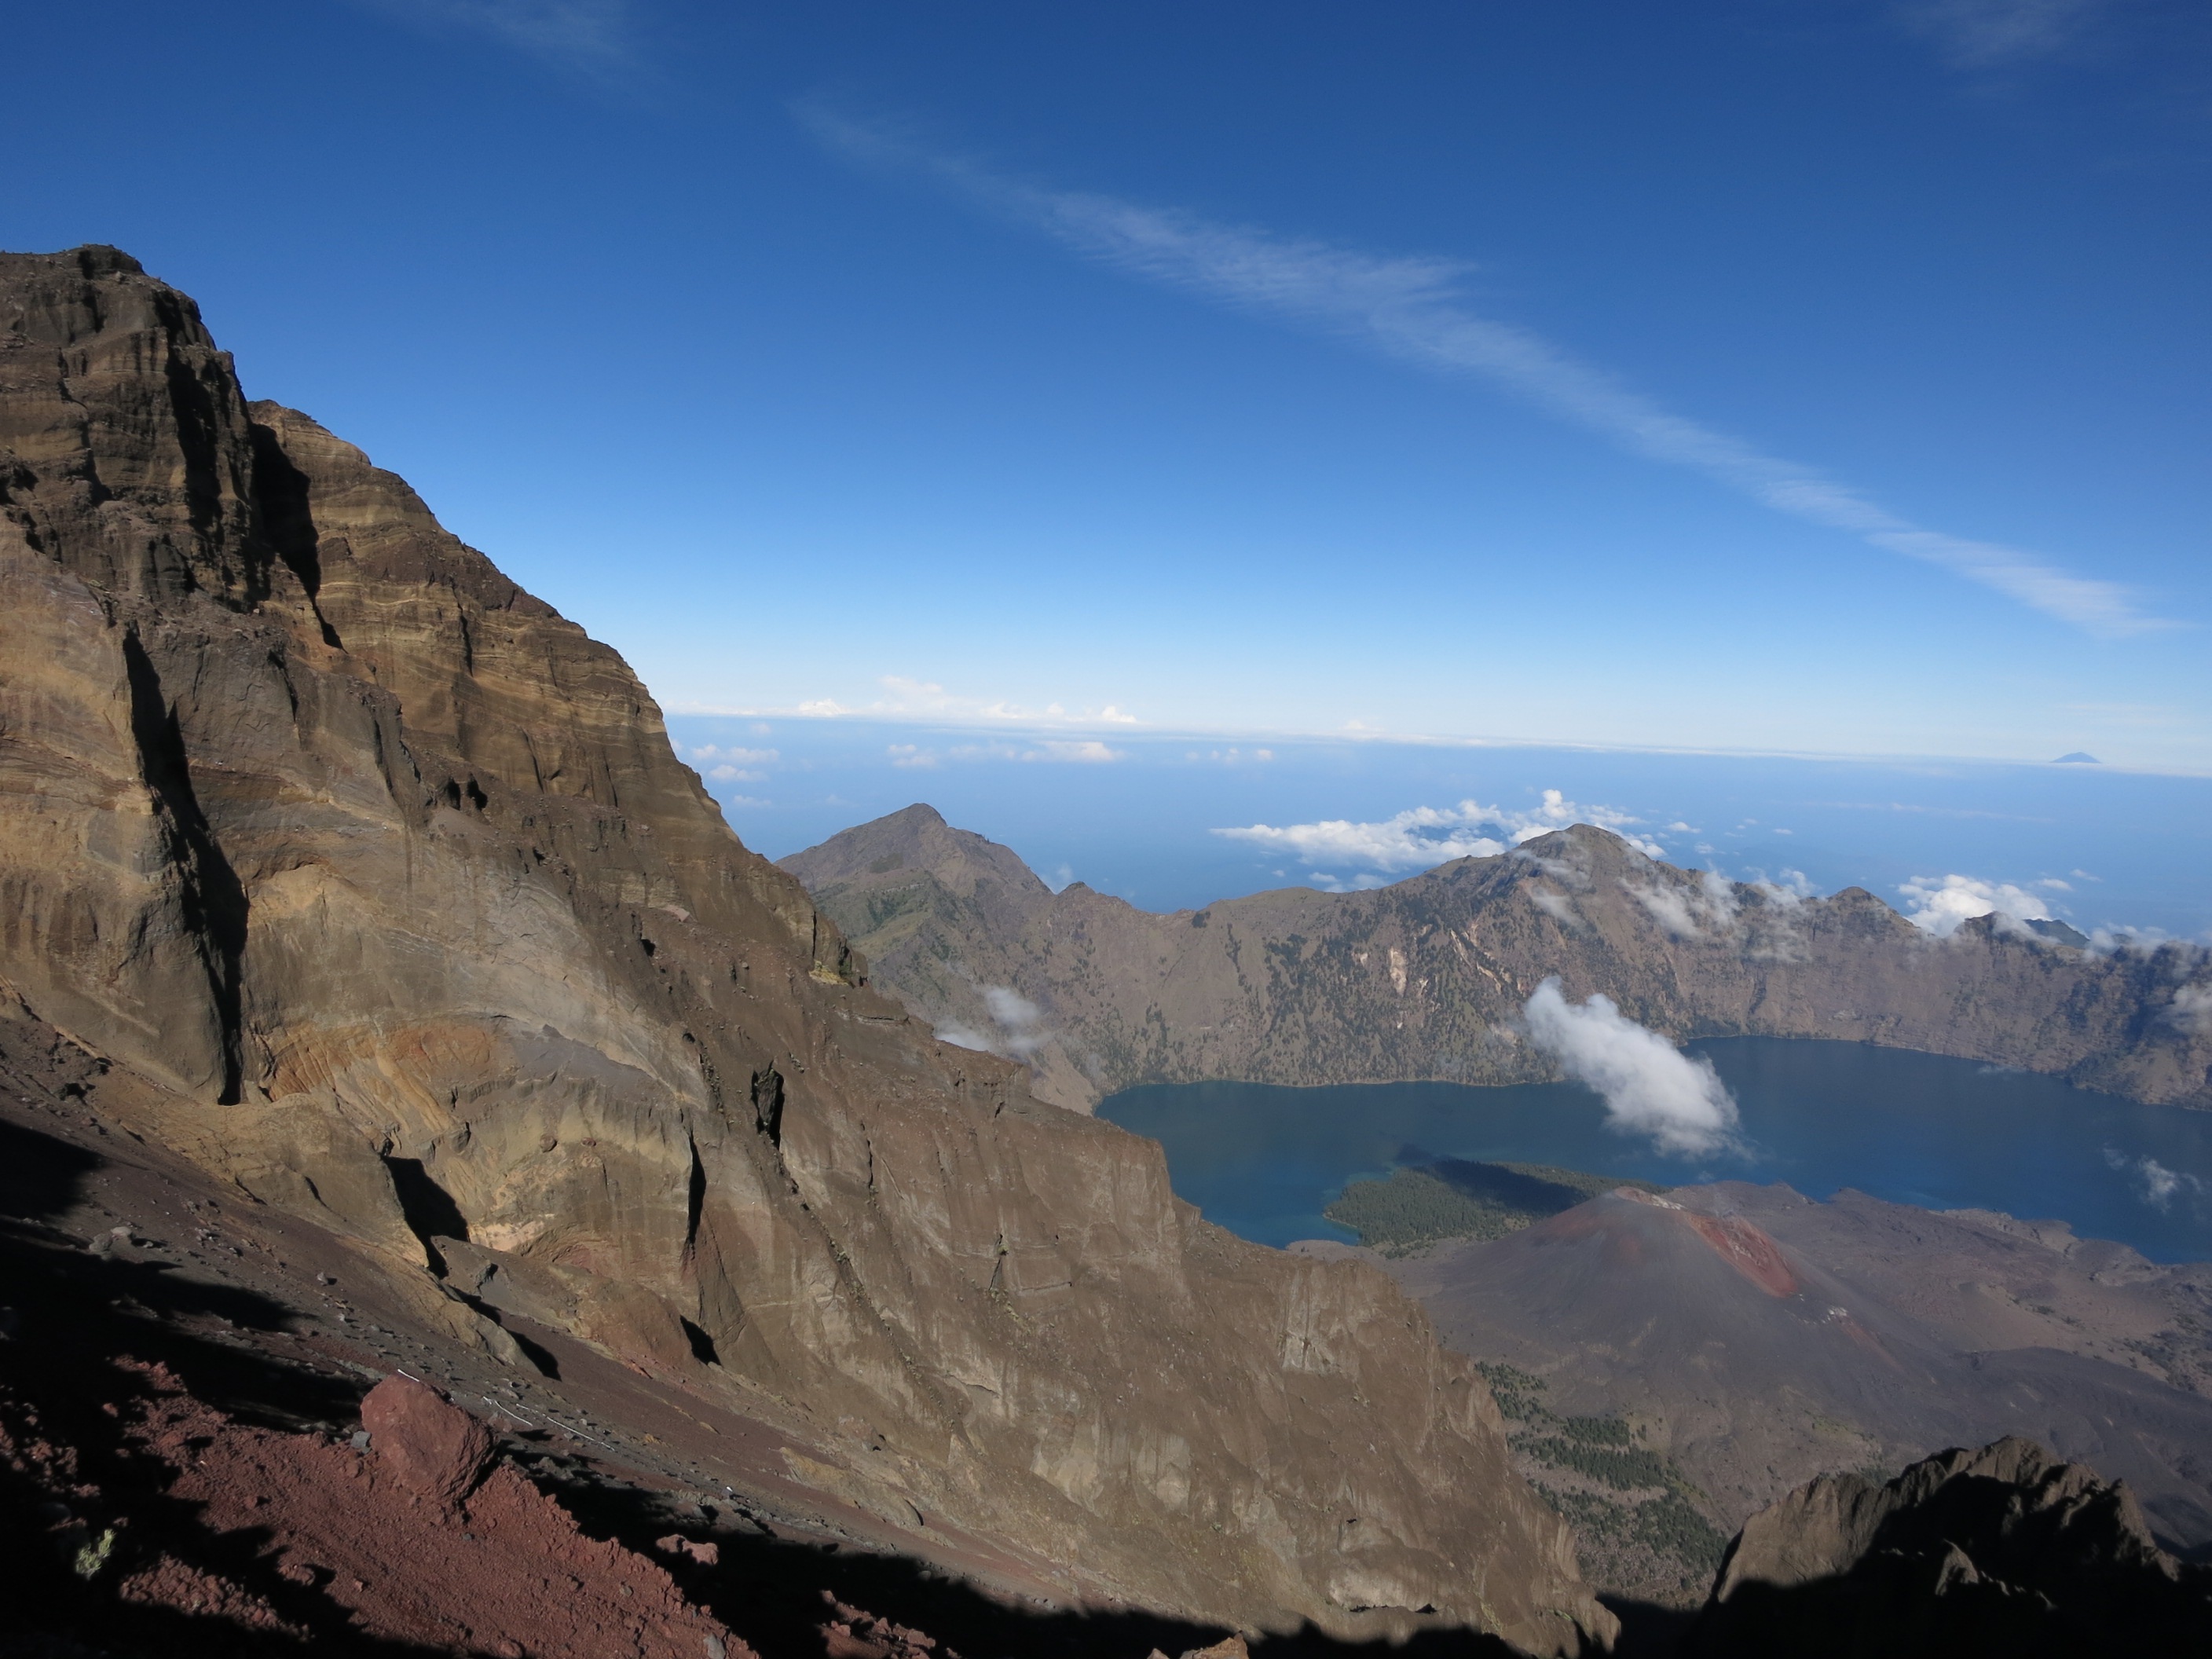
landscape, nature, wilderness, walking, mountain, snow, cloud, hiking, lake, adventure, valley, mountain range, tourist, travel, volcano, island, crater, tourism, ridge, summit, trekking, alps, plateau, caldera, indonesia, crater lake, volcanic, lombok, eruption, landform, mountain pass, rinjani, segara anak lake, geographical feature, mountainous landforms